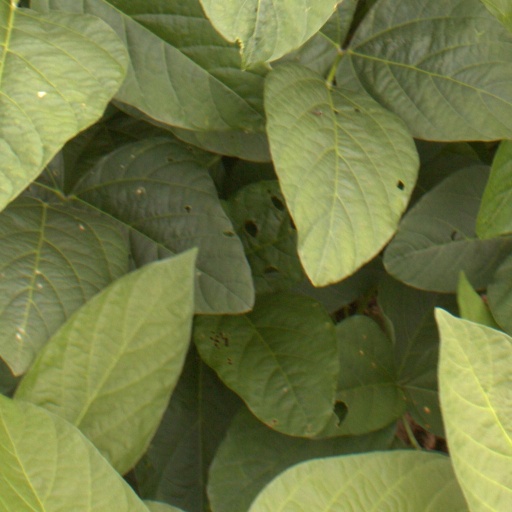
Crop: soybean